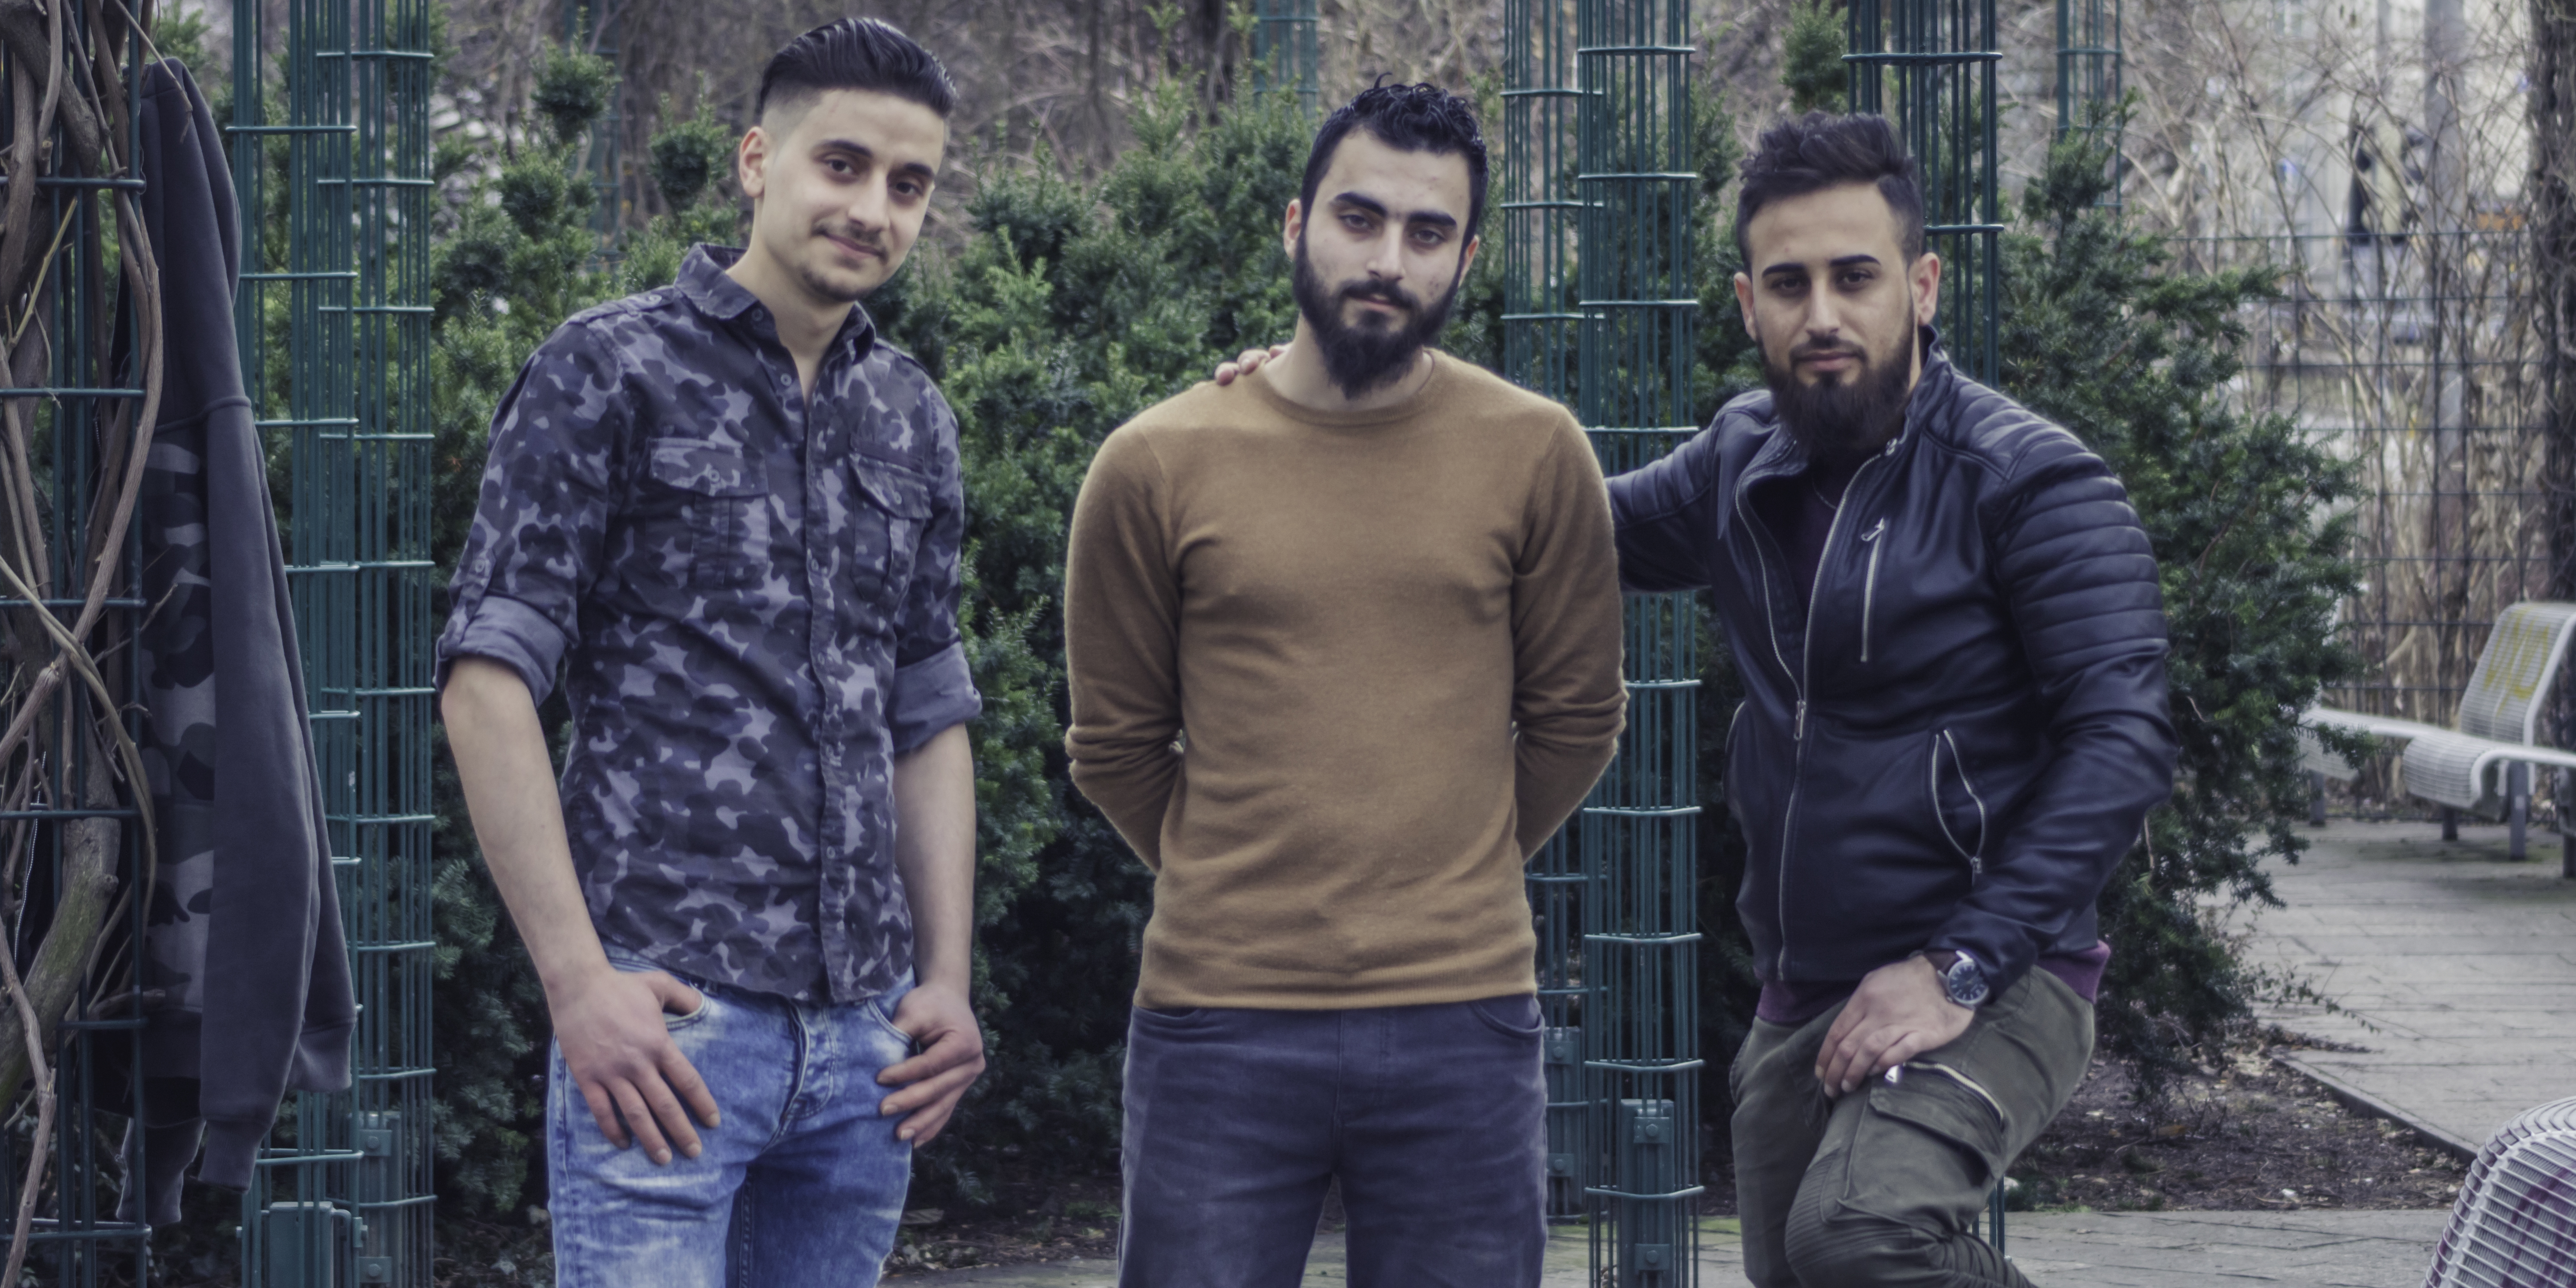
friends, tree, phenomenon, screenshot, facial hair, gang